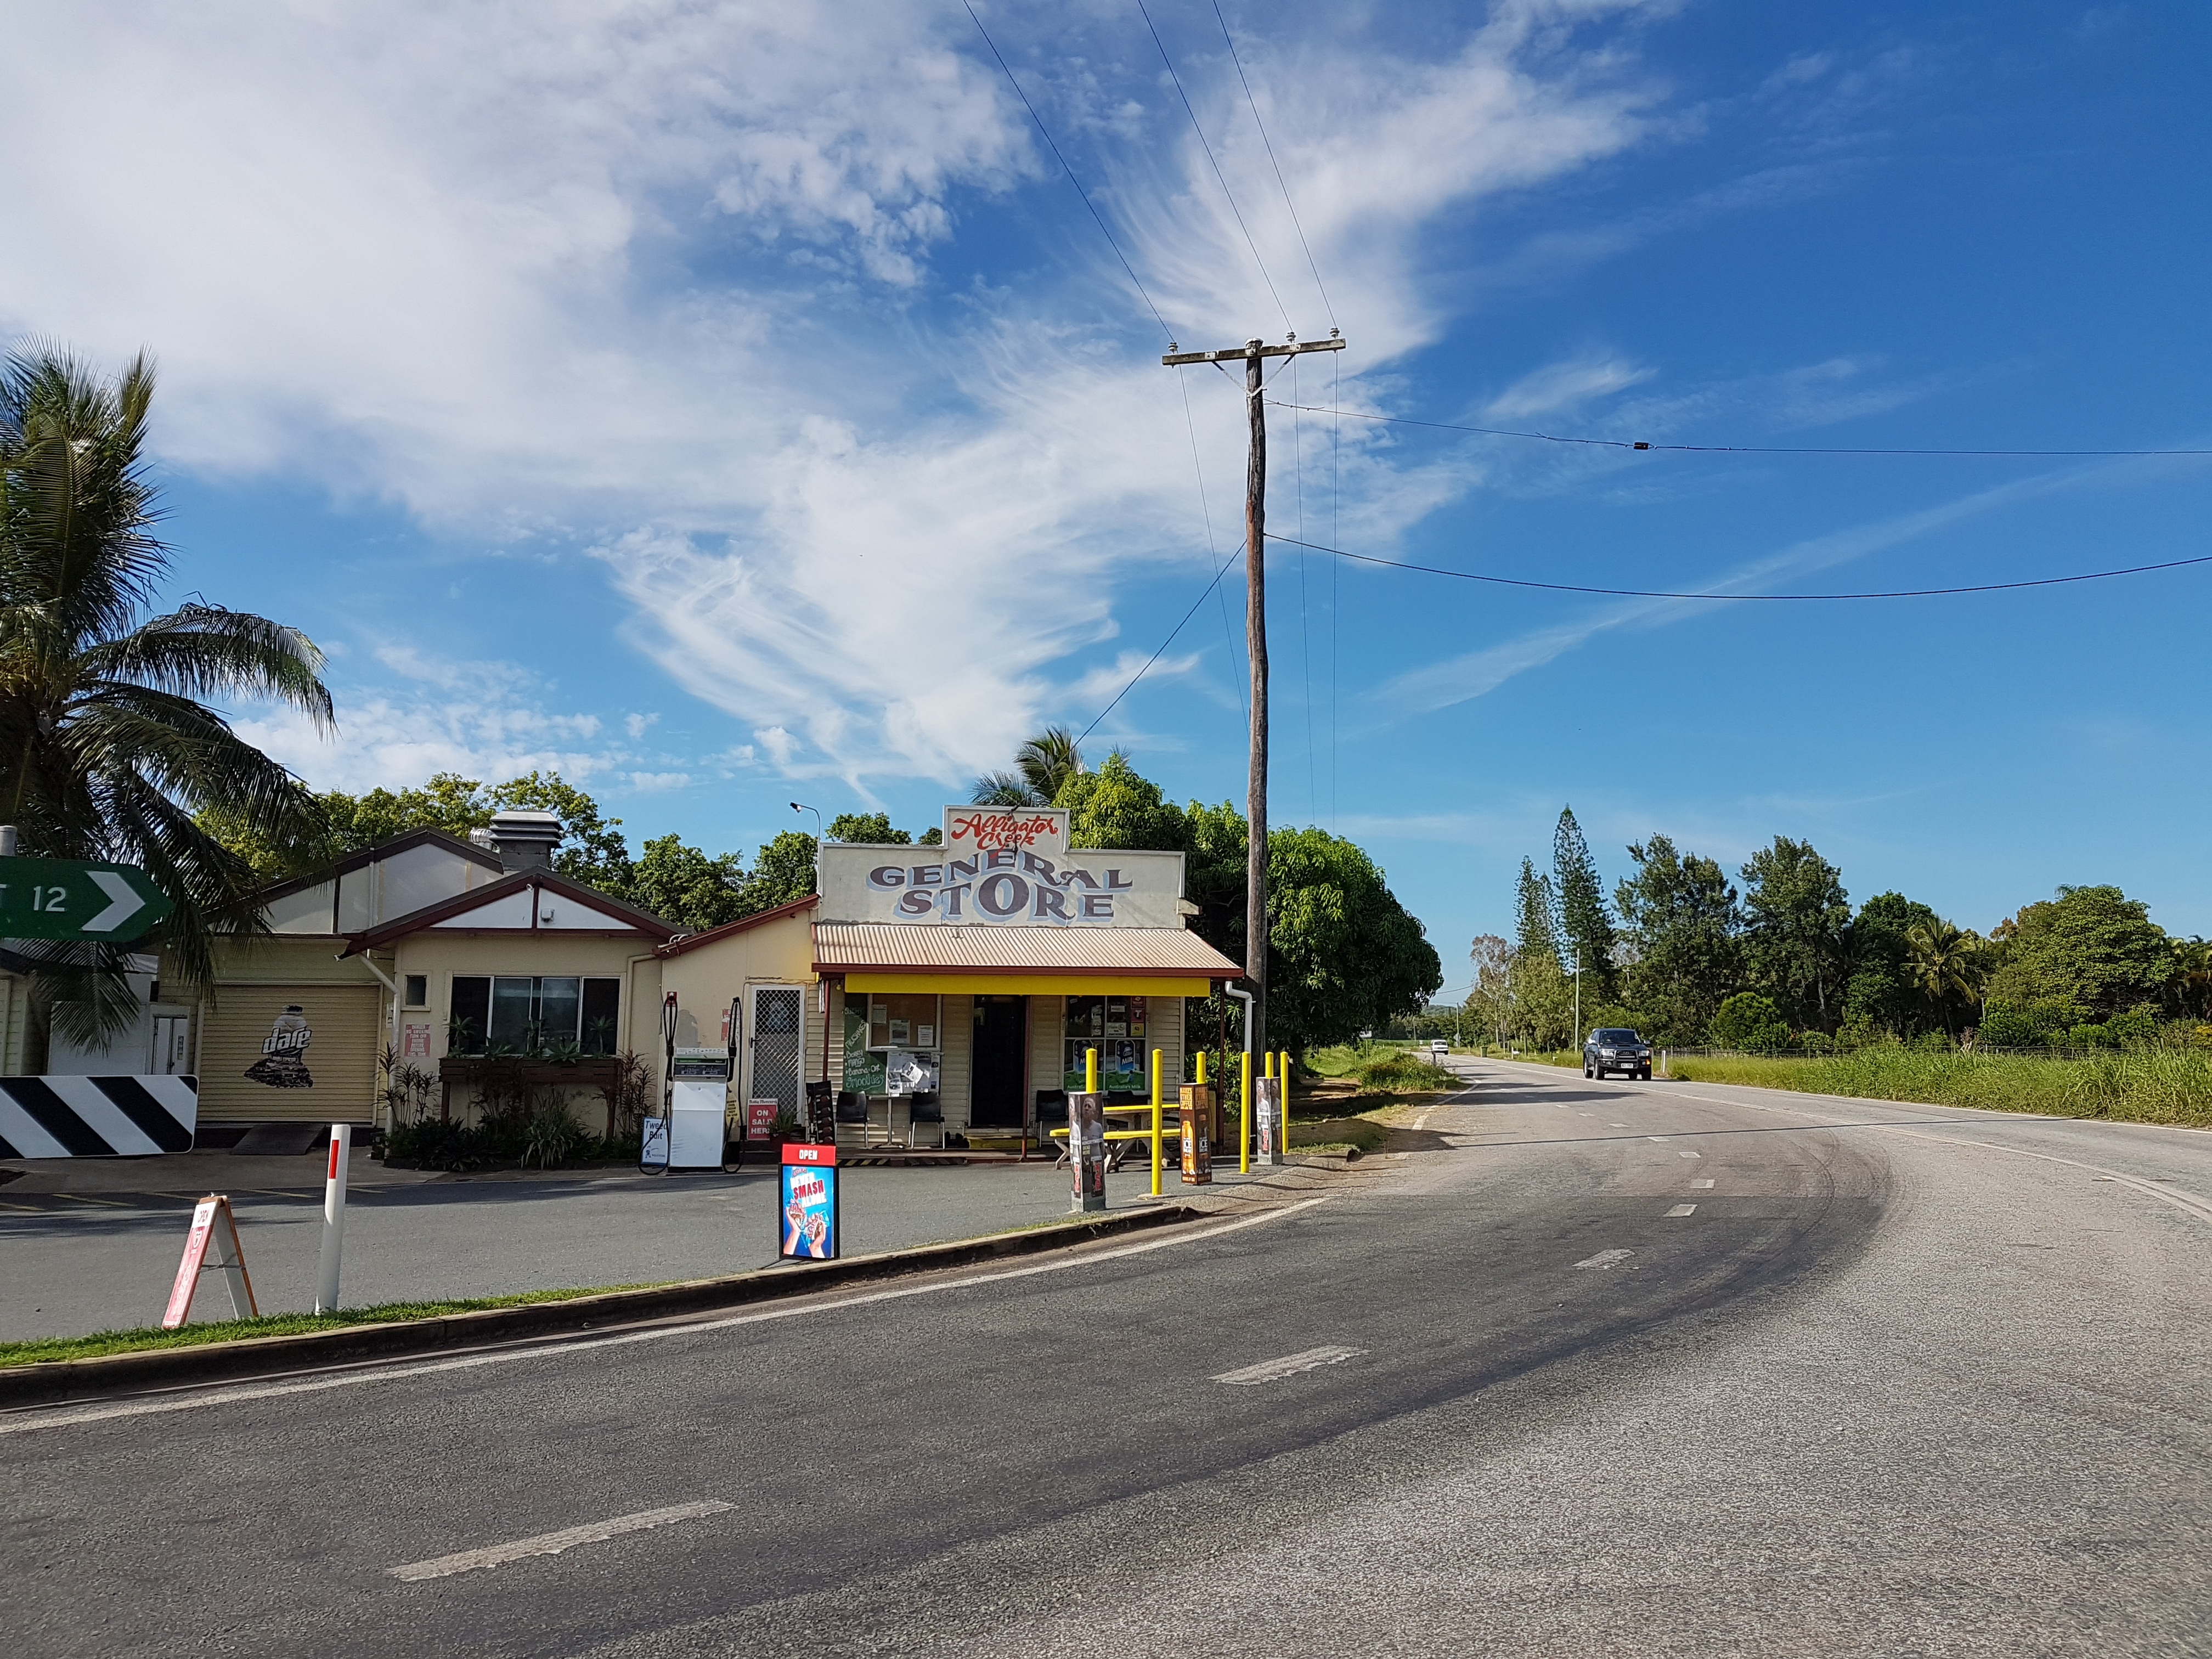
beach, coast, tree, road, town, building, old, country, walkway, vacation, suburb, store, historic, australia, road trip, corner, infrastructure, storefront, history, estate, charm, neighbourhood, rural area, residential area, arecales